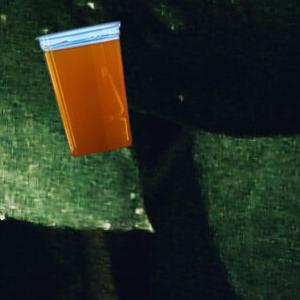
Label: cups